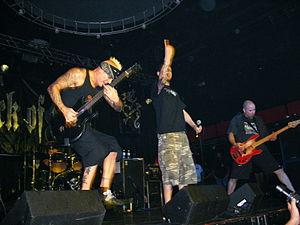
Le punk hardcore est un sous-genre musical du punk rock ayant émergé en Angleterre et aux États-Unis. Quant à la partie américaine, le genre s'est initialement développé au sud de la Californie, autour de Los Angeles. Plus tard, au début des années 1980, pareil pour ses compatriotes de Boston, Washington et New York.